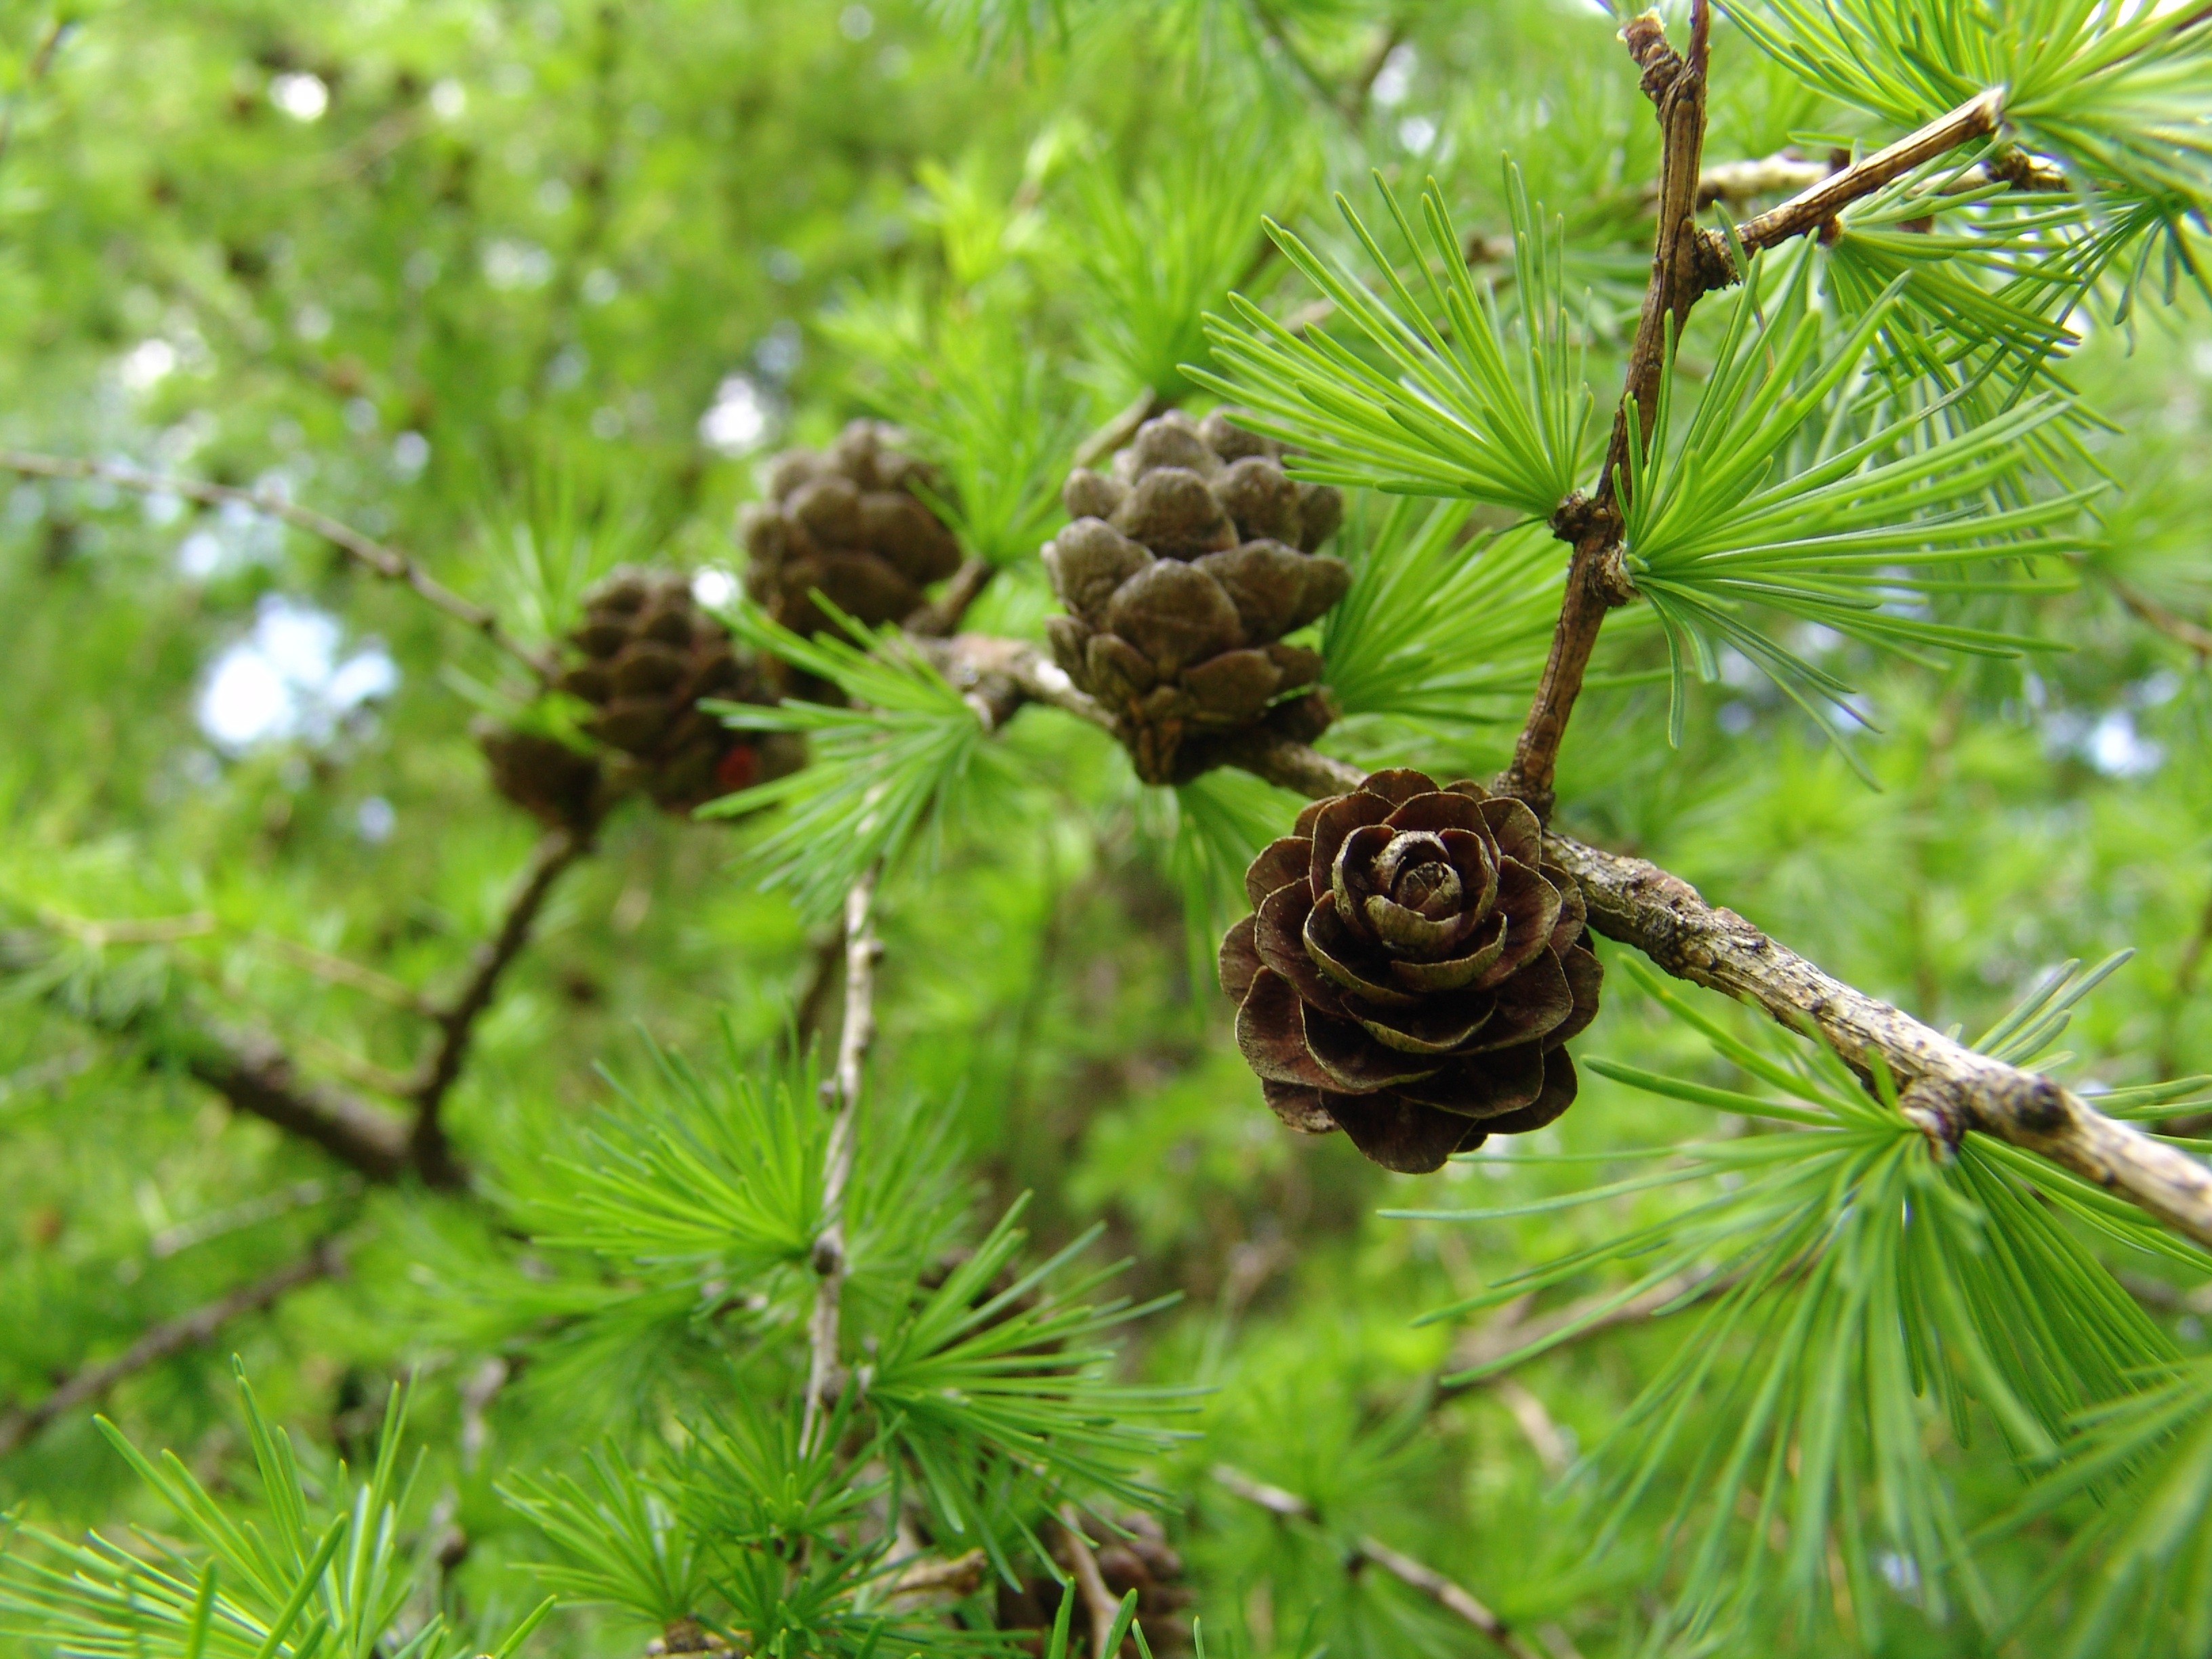
tree, nature, forest, branch, structure, plant, leaf, flower, overgrown, pine, spring, green, produce, macro, autumn, botany, fir, close, flora, fauna, conifer, green plant, aesthetic, leaves, tap, spruce, branches, needles, grove, larch, macro photography, pine needles, datailaufnahme, flowering plant, forest plant, pine family, kumutschel, woody plant, land plant